Volksflugzeug

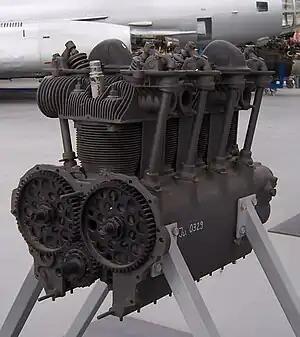
The Zündapp 9-092, one of the light engines used in 'Volksflugzeug' planes

The 1930s saw the development of certain light-weight and low-power aviation engines that were intended for small craft and that made "Volksflugzeug"-type planes feasible both from the low cost as well as from a technical perspective.